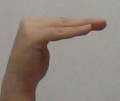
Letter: haa